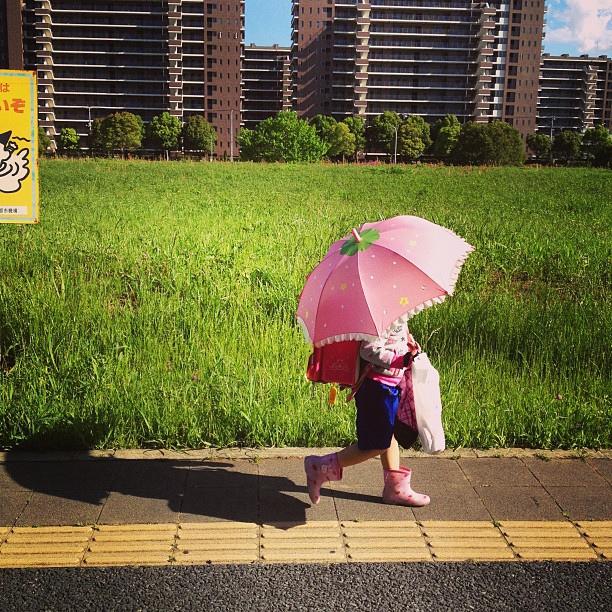
A girl with pink umbrella walking by a grassy area.